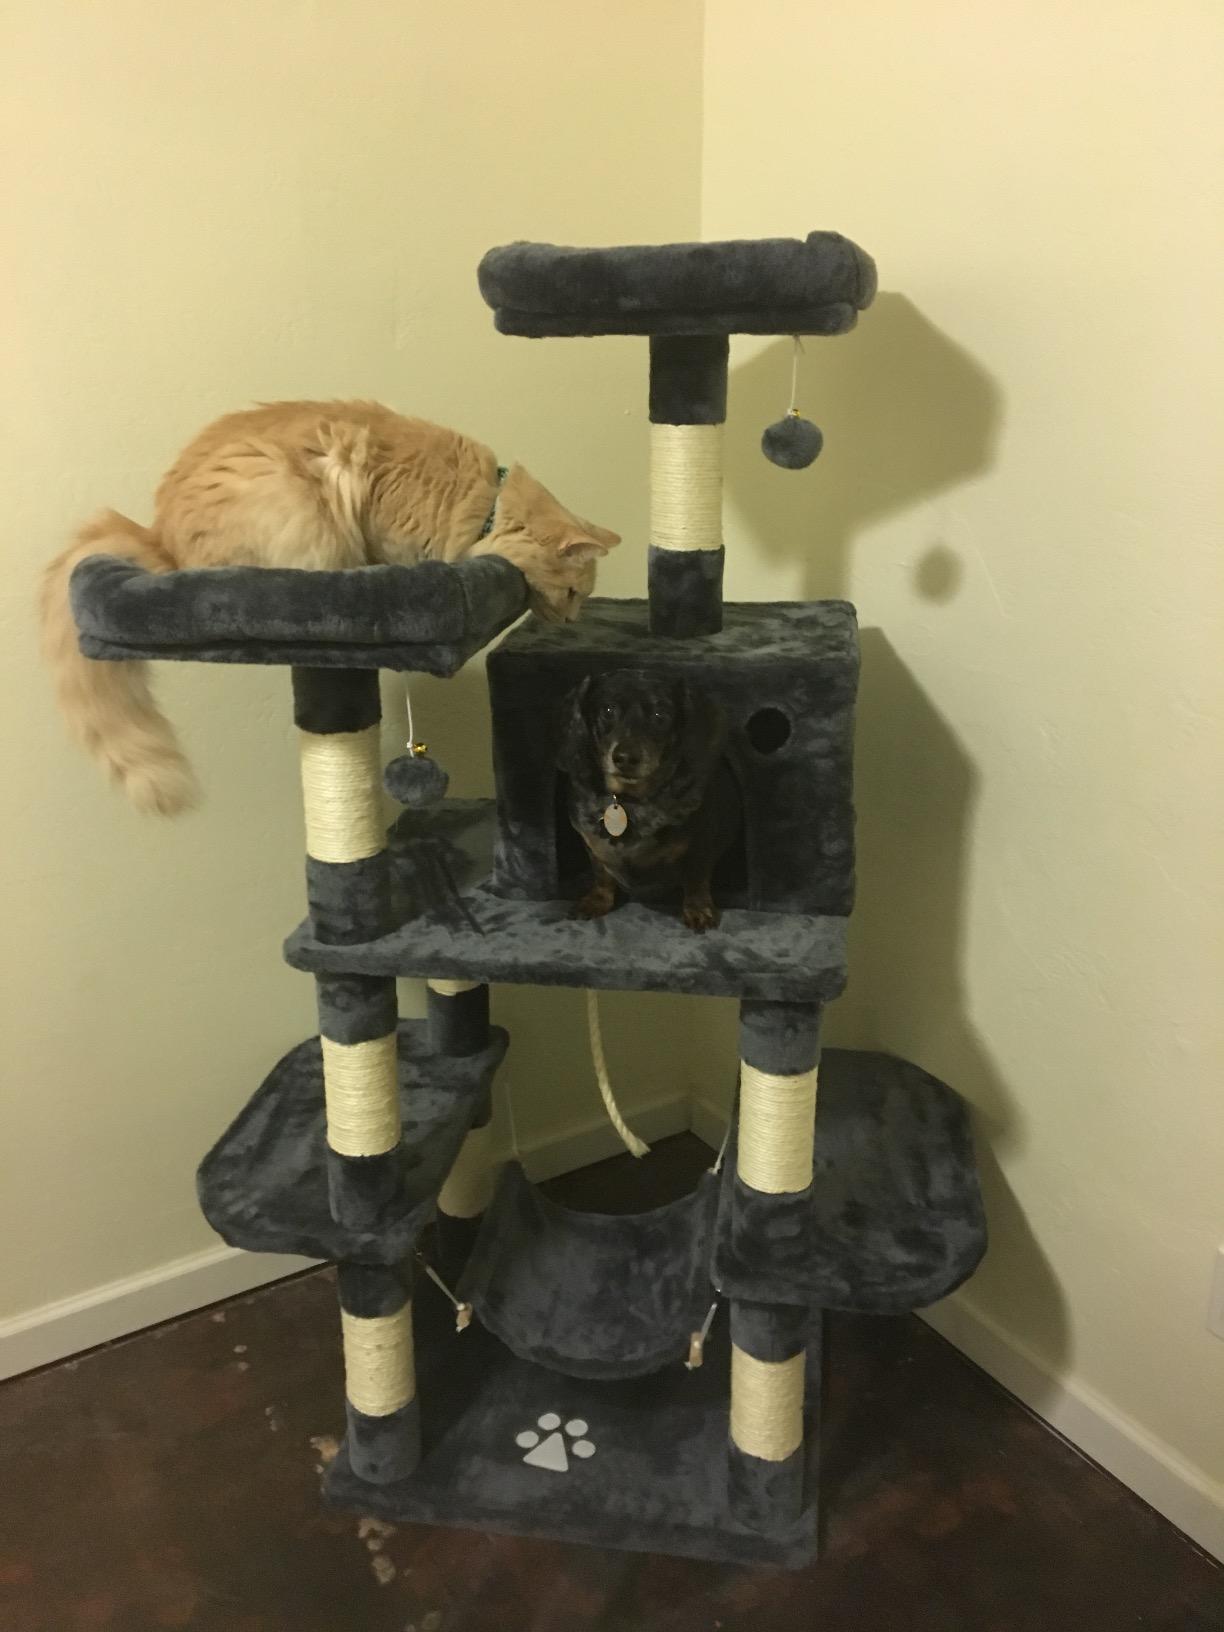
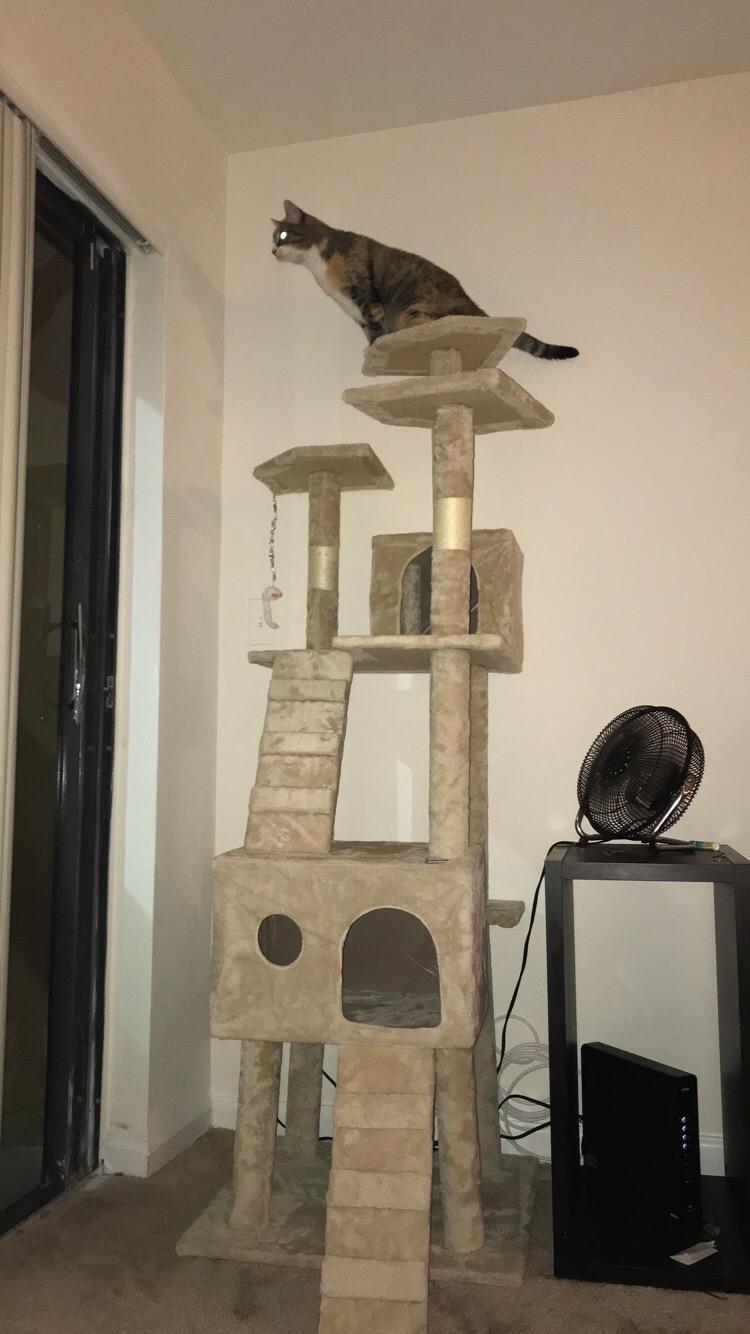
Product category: items_cat tree
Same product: no